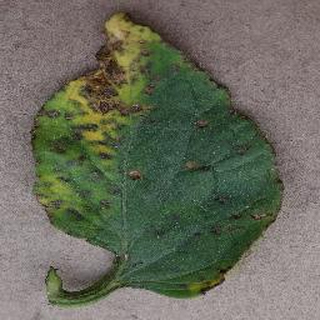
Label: tomato_bacterial_spot